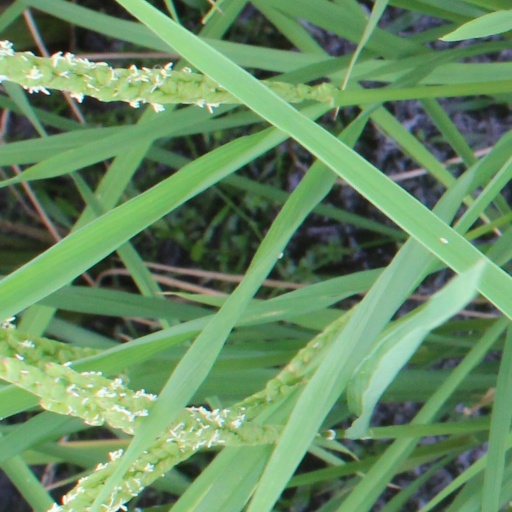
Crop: rice